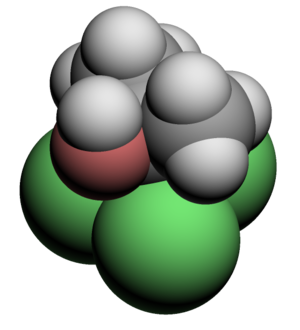
Le chlorobutanol ou 1,1,1-trichloro-2-méthylpropan-2-ol est un conservateur chimique, hypnotique et sédatif, et un faible anesthésiant local de nature similaire à l'hydrate de chloral.